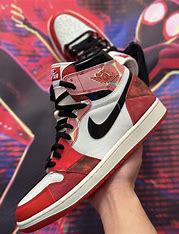
Brand: Nike
Model: 1